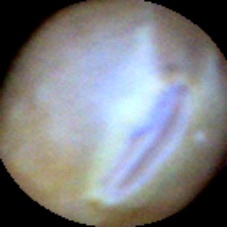
Label: Intact